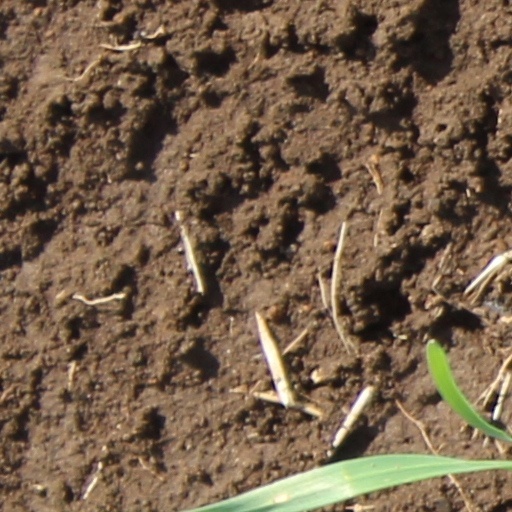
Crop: wheat